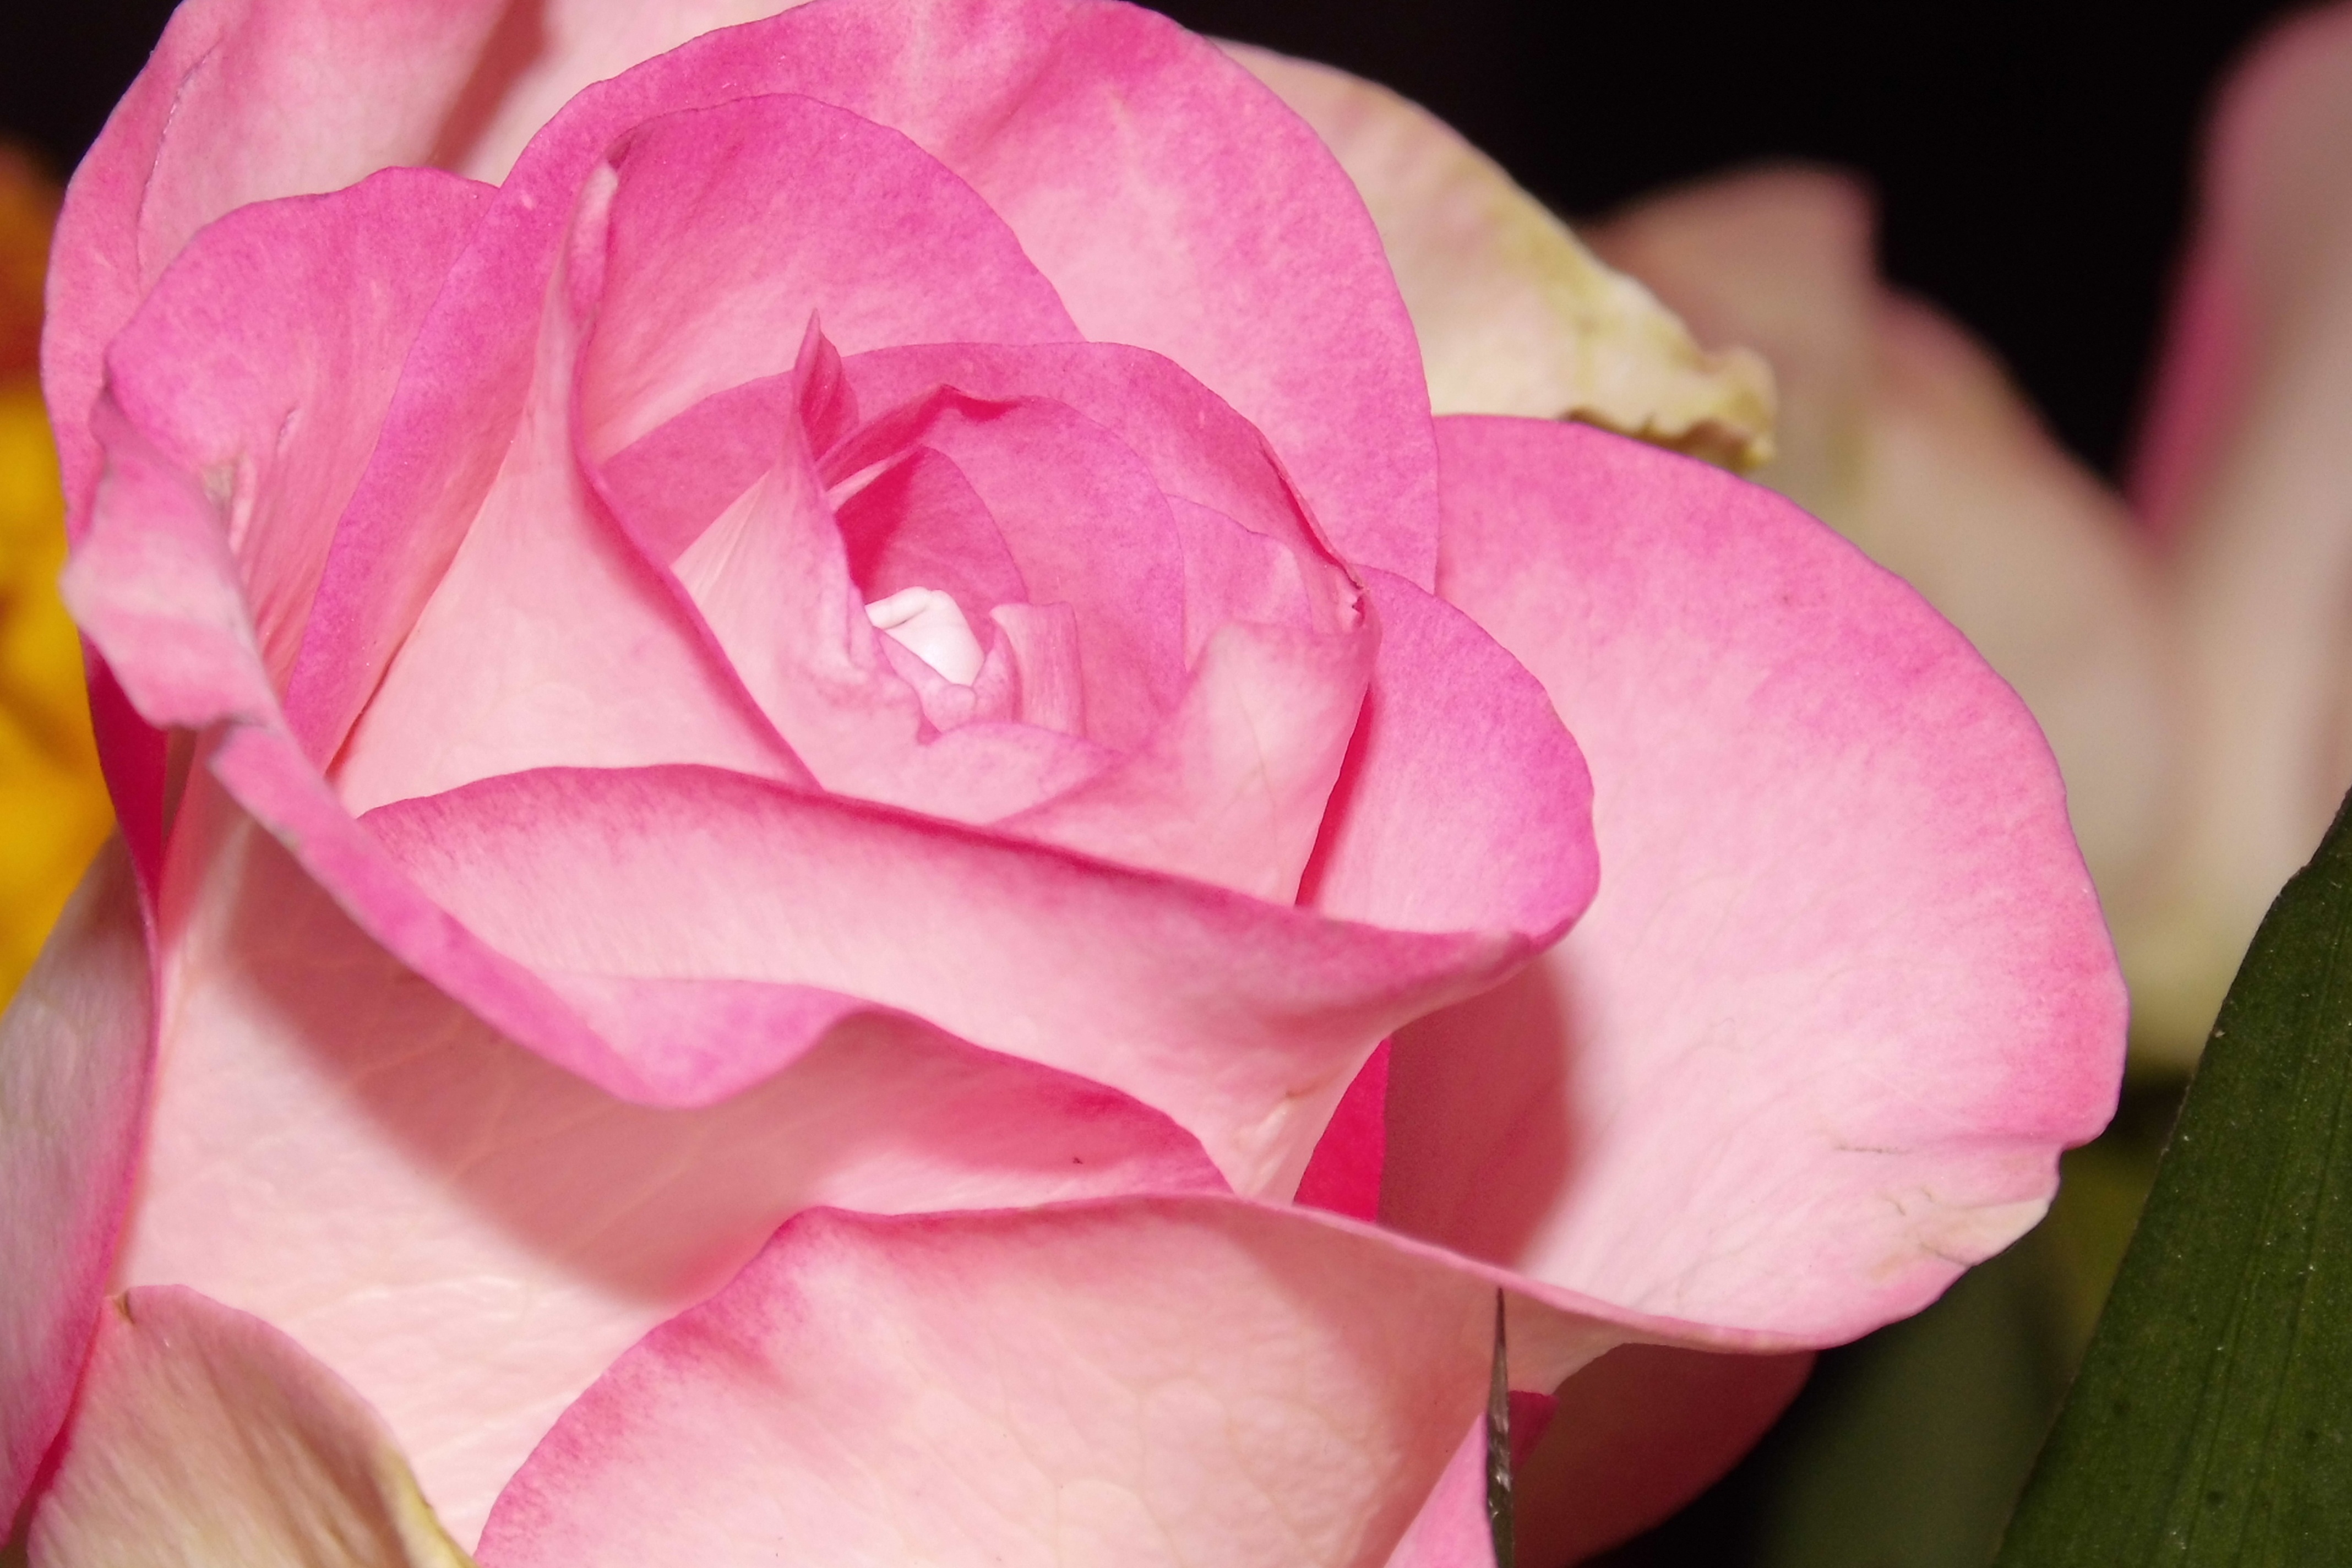
blossom, plant, photography, flower, petal, bloom, rose, pink, flora, close up, pink rose, floribunda, macro photography, flowering plant, garden roses, rose family, land plant